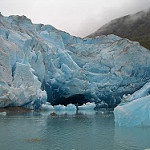
Label: glacier